San Quintín, Baja California

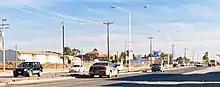
Highway 1 passing through the city.

In the realm of aquaculture, there are immense possibilities for growth. The extensive shoreline along the Pacific and the Sea of Cortes is in ideal condition, both biologically and economically speaking. The development and adaptation of aquaculture technology by Baja Californian institutions and the vocation of cultivating marine fish and mollusks have influenced the practice, making it a reality in present-day Baja California.